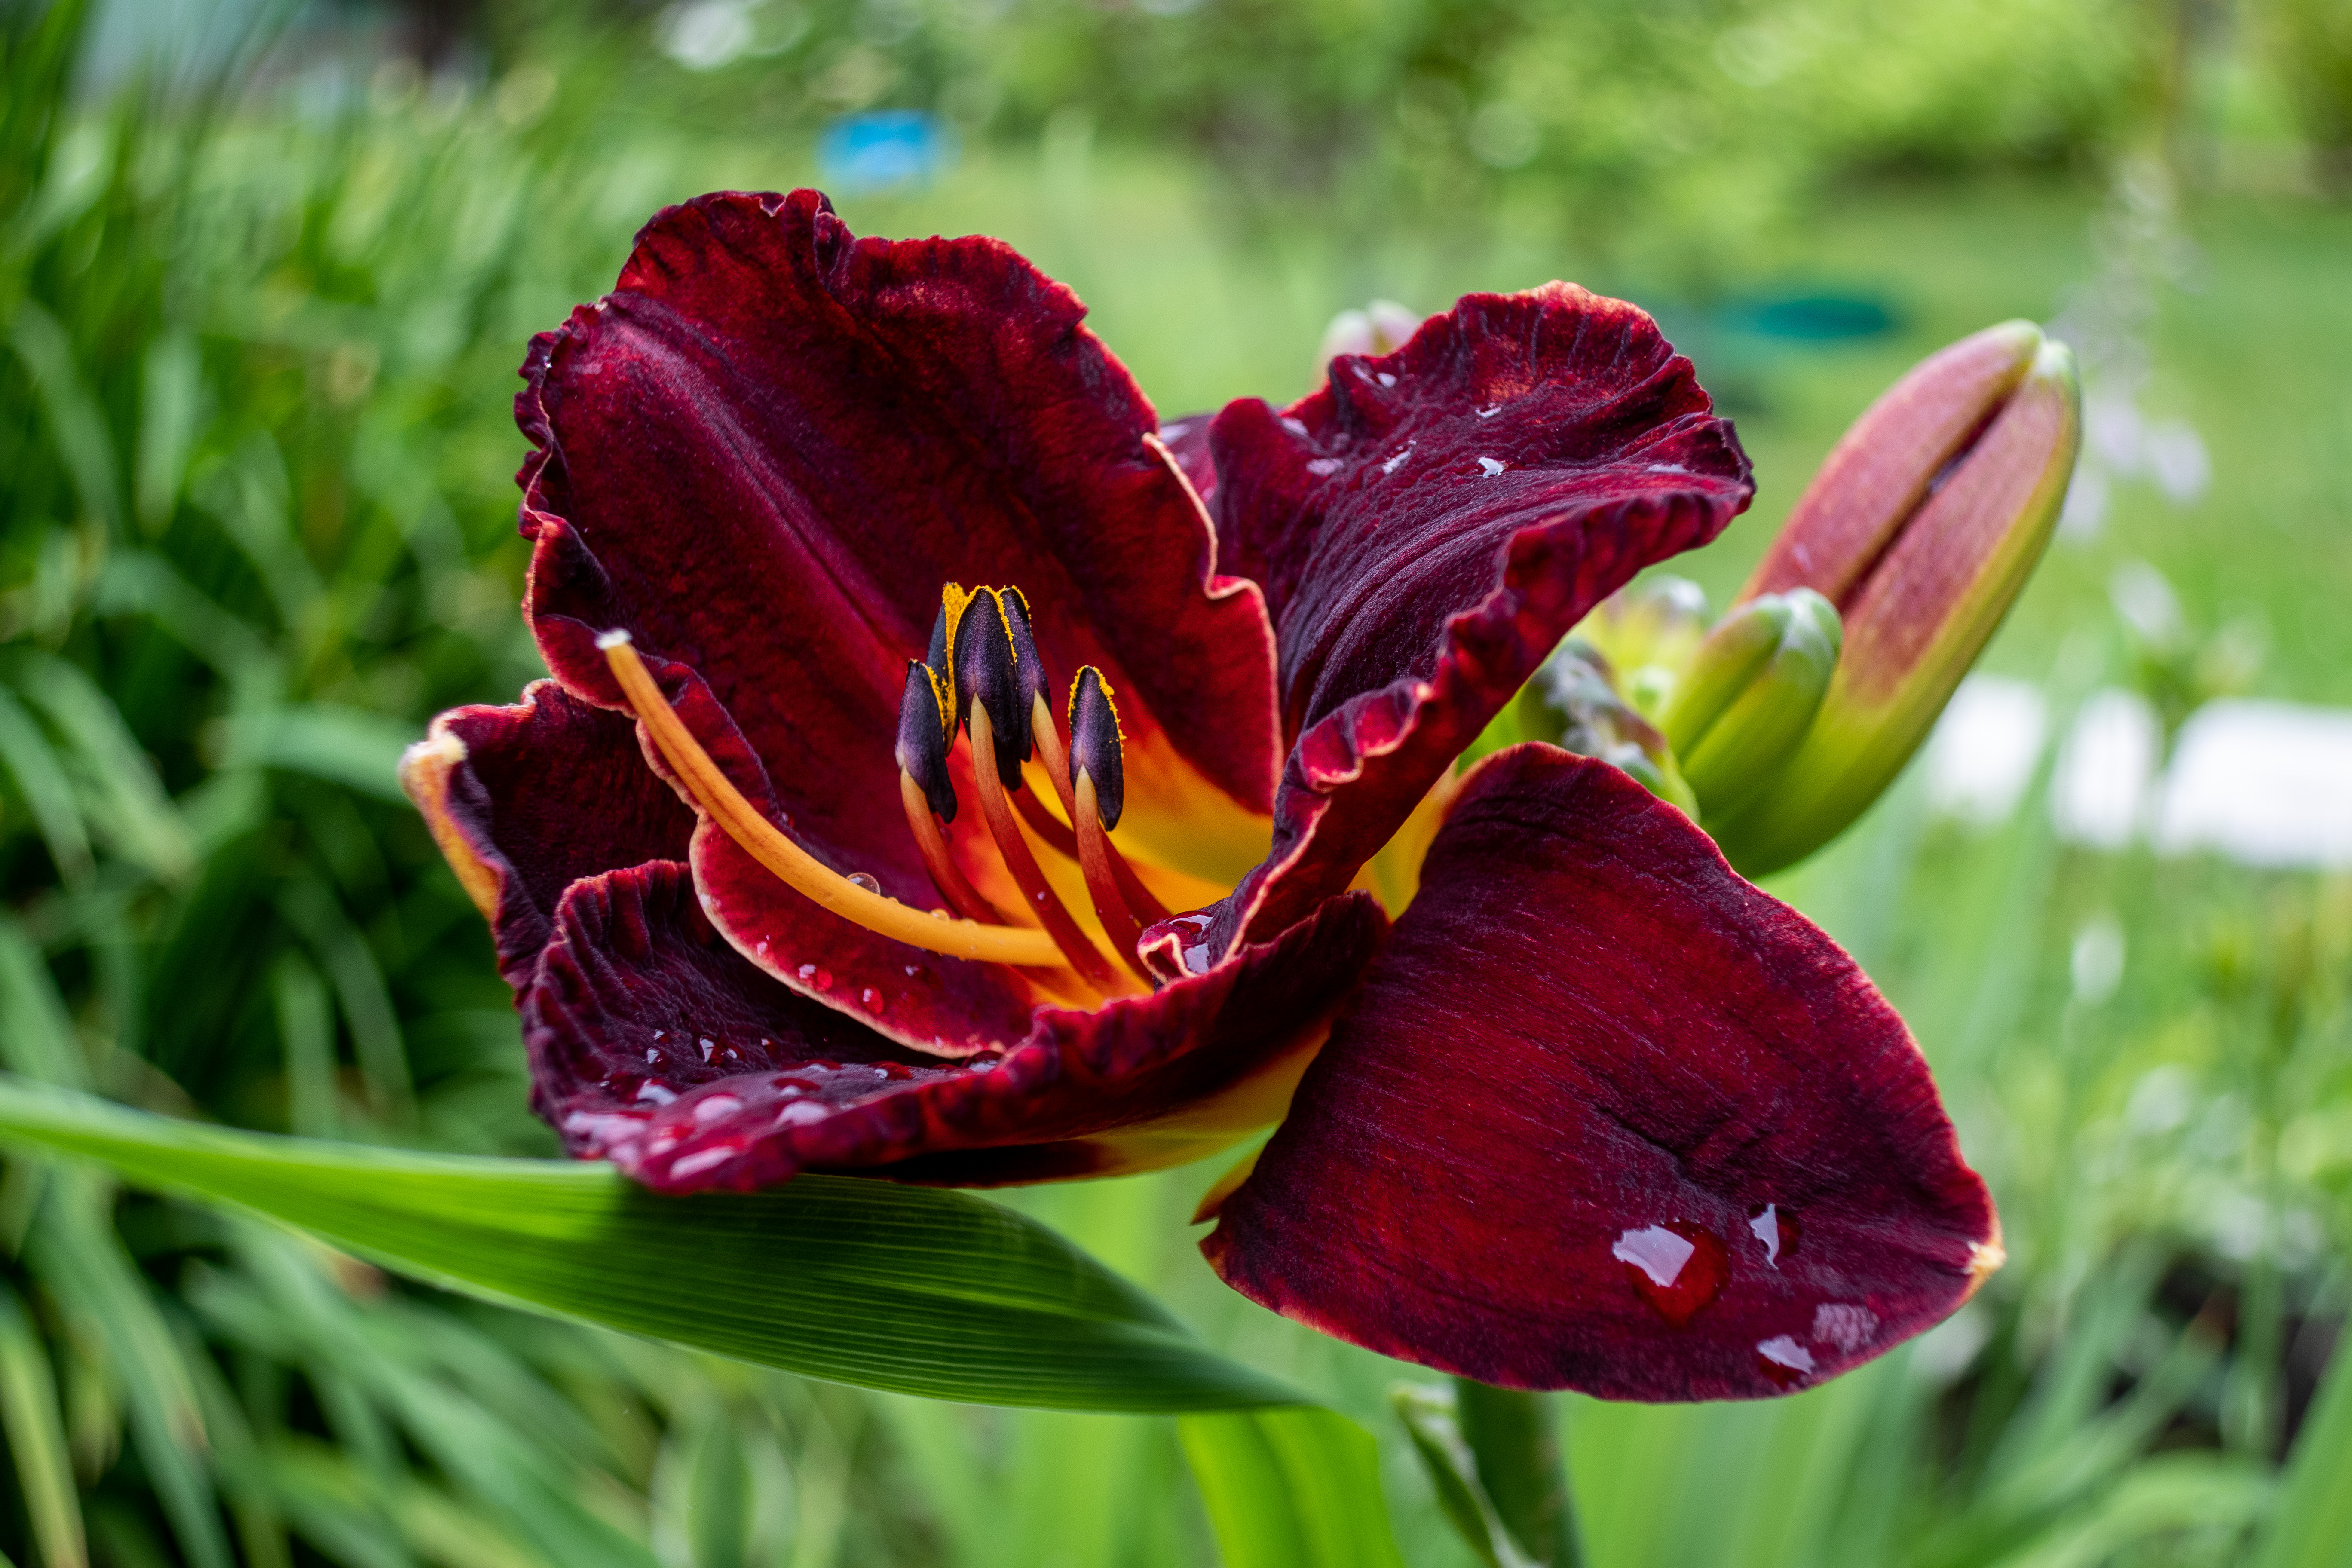
flowers, petals, nature, colorful, flower, flower garden, smell, living, happiness, summer, bloom, plants, garden, village, rural area, plant, petal, terrestrial plant, magenta, grass, lily, flowering plant, Lily order, close up, annual plant, macro photography, herbaceous plant, pollen, Pedicel, daylily, plant stem, lily family, monocotyledon, vascular plant, perennial plant, malvales, coquelicot, wildflower, iris, art